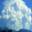
Label: cloud